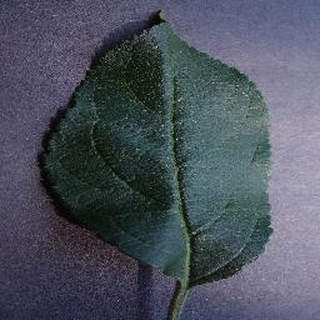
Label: healthy_apple